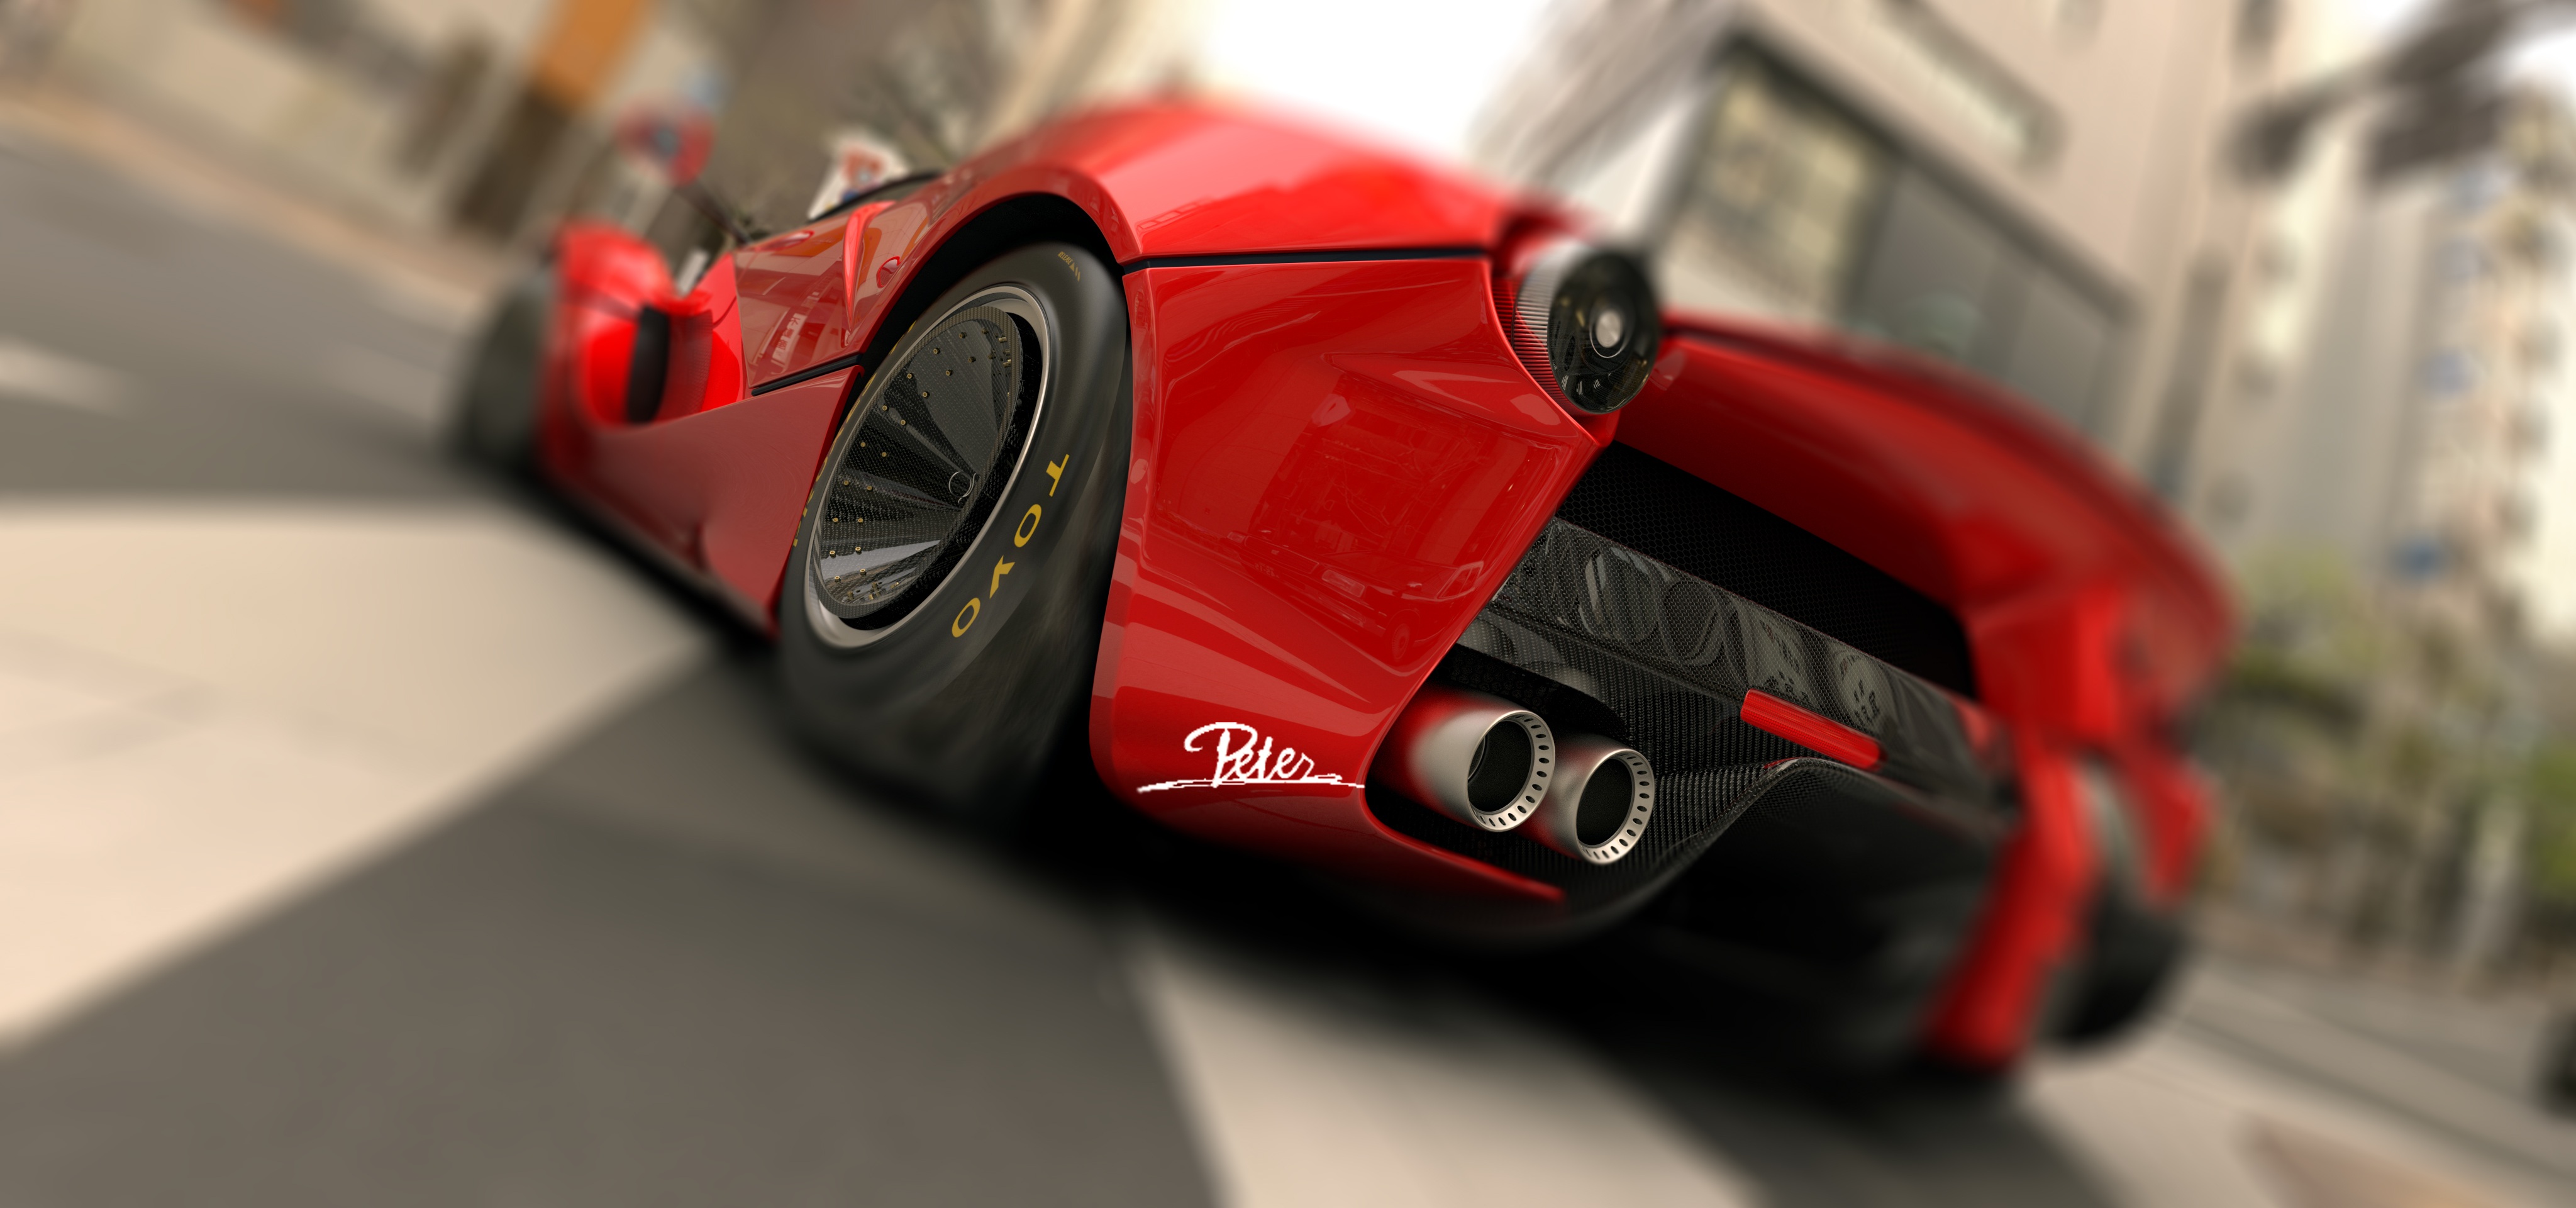
car, wheel, red, vehicle, automotive, sports car, race car, supercar, cool, land vehicle, automobile make, automotive design, ferrari 458